Samuel R. Peters

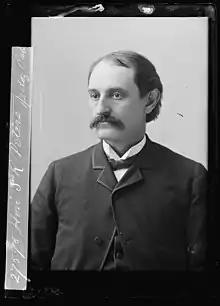

Samuel Ritter Peters (August 16, 1842 – April 21, 1910) was a lawyer, newspaper editor, and U.S. Representative from Kansas.